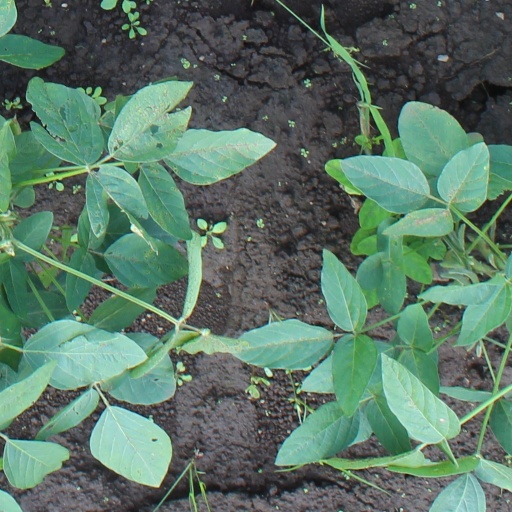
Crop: soybean